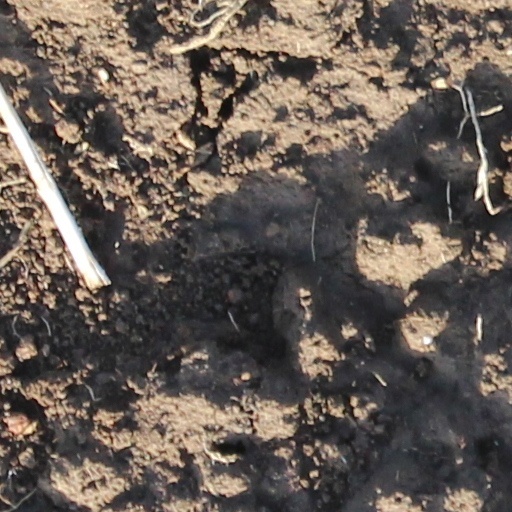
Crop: wheat